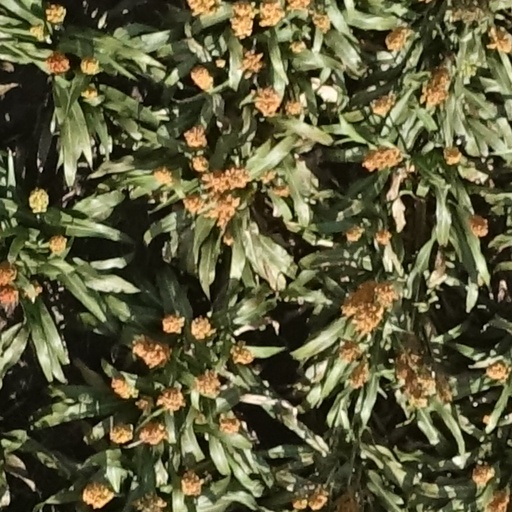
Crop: sorghum